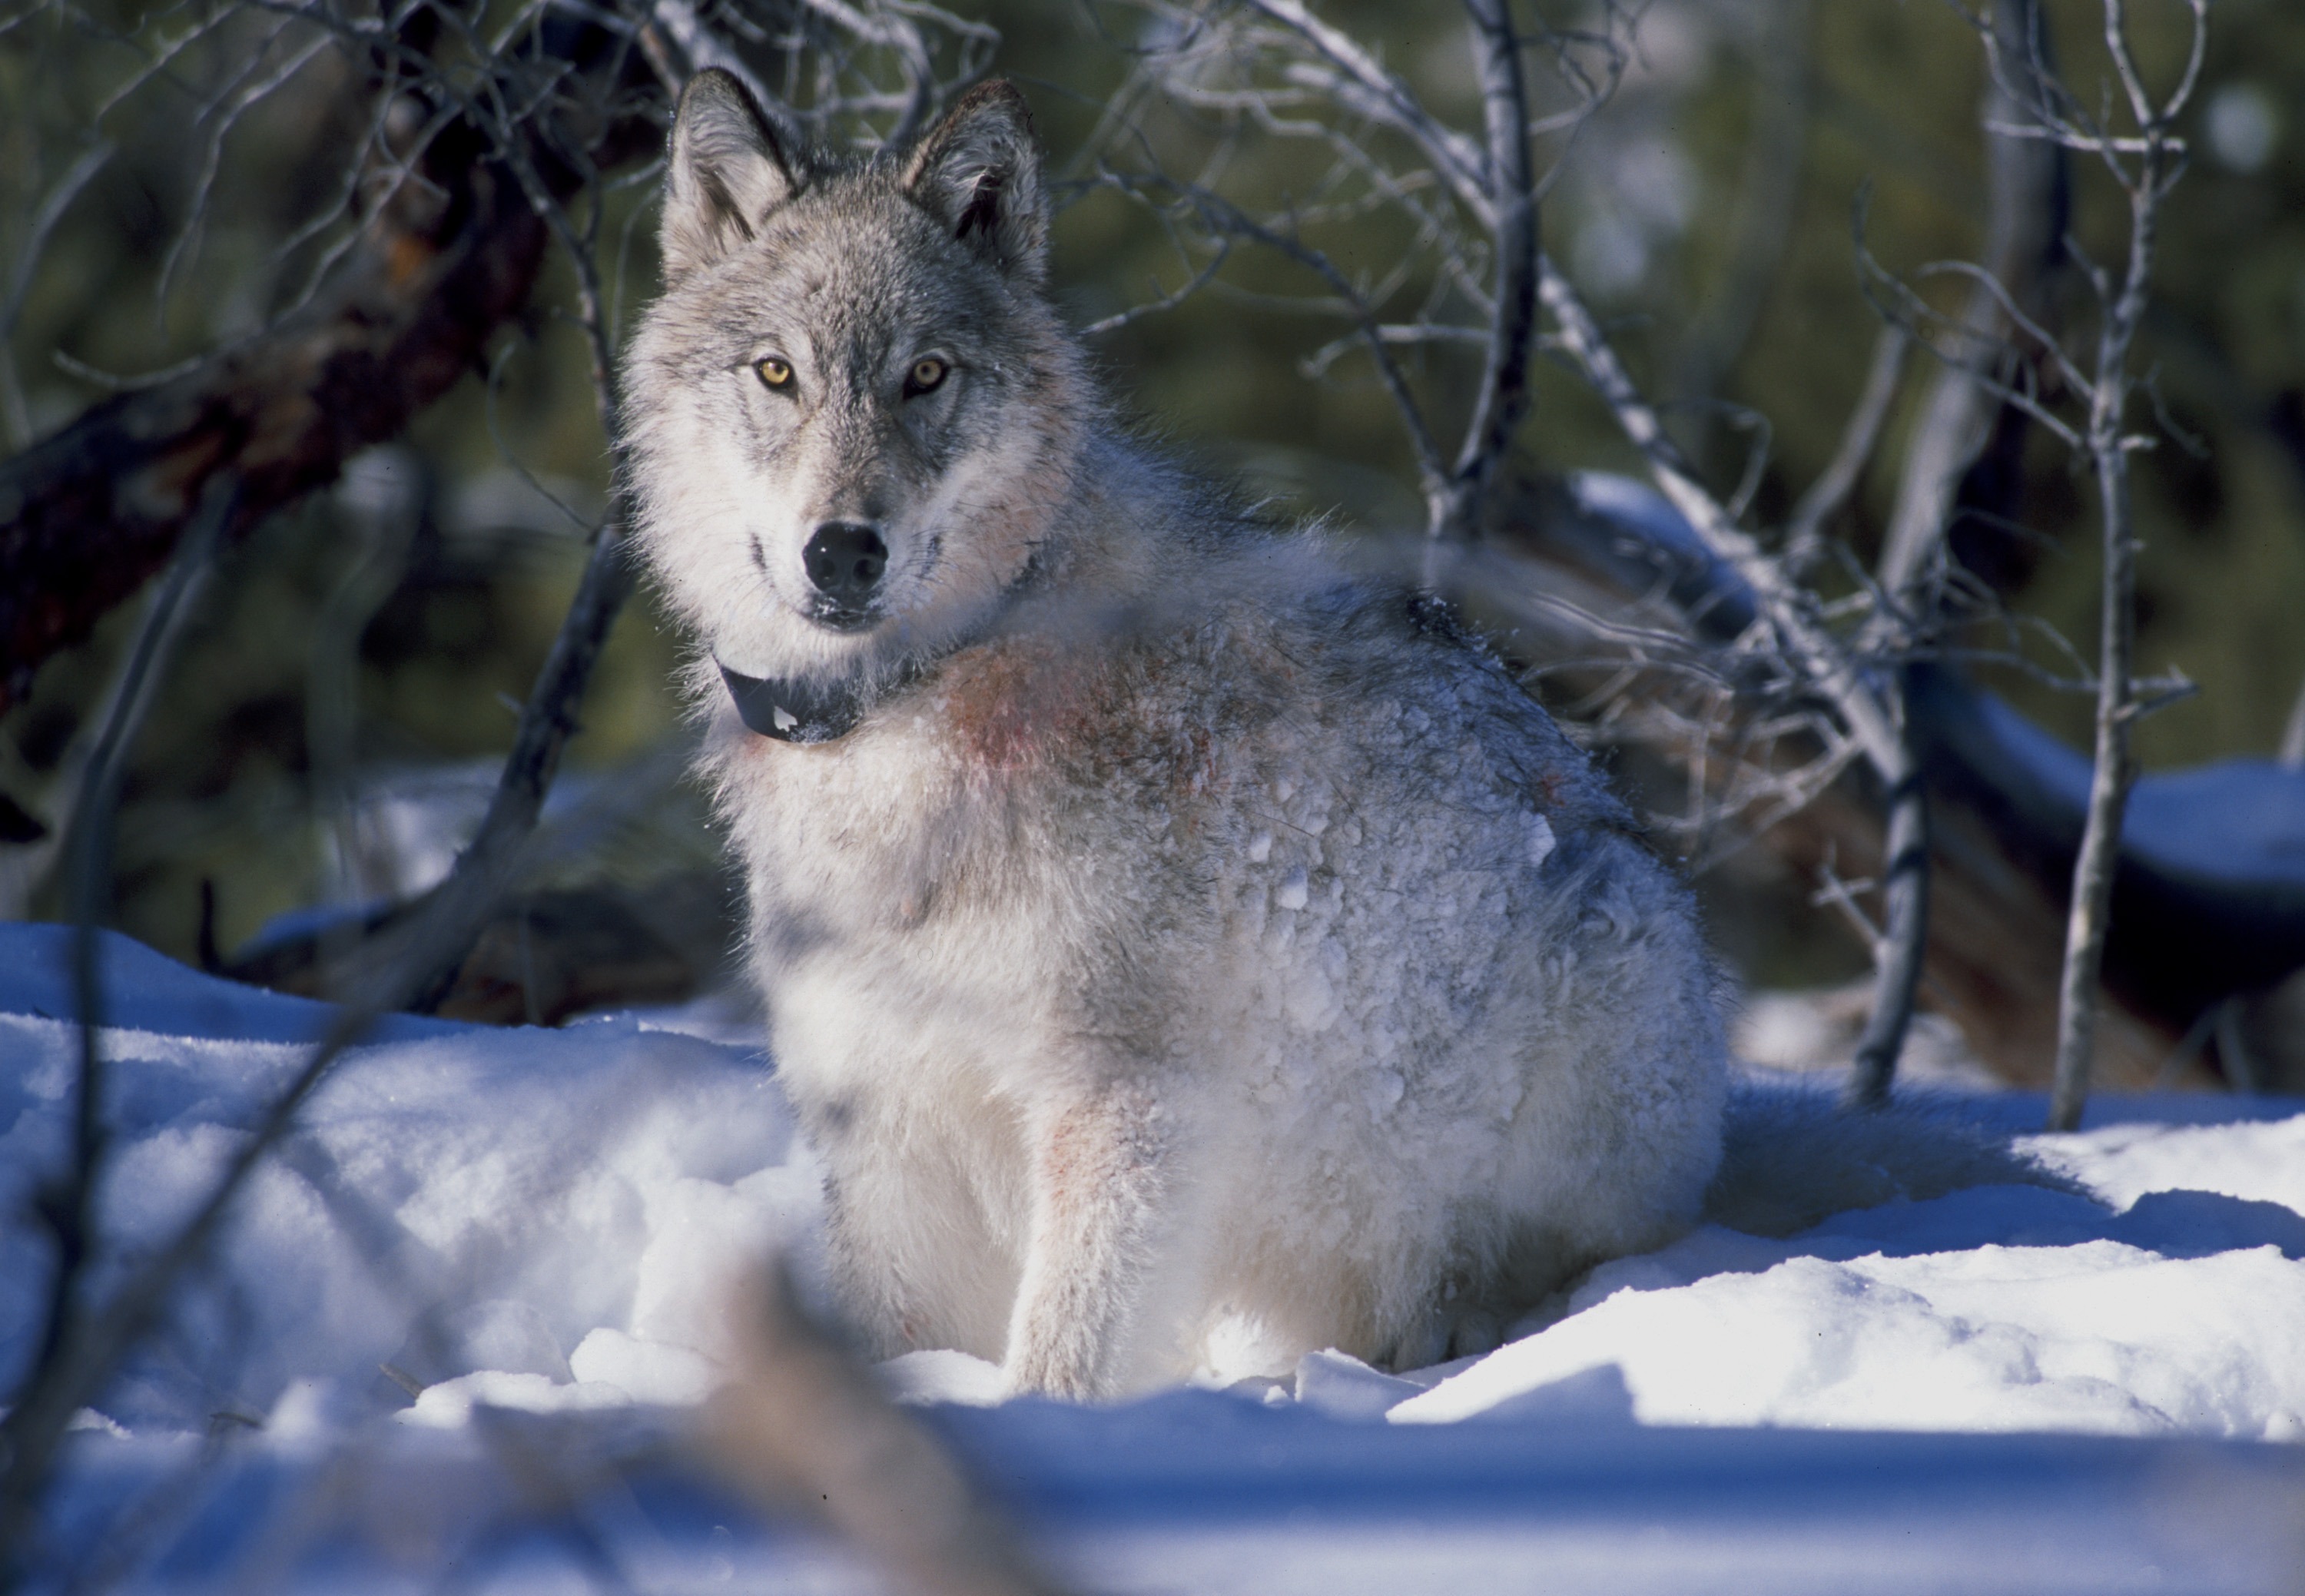
nature, forest, snow, winter, countryside, animal, brush, country, wildlife, ice, macro, mammal, wolf, season, fauna, close up, woods, outside, vertebrate, wyoming, yellowstone national park, canis lupus, dog like mammal, saarloos wolfdog, wolfdog, czechoslovakian wolfdog, dog breed group, greenland dog, canis lupus tundrarum